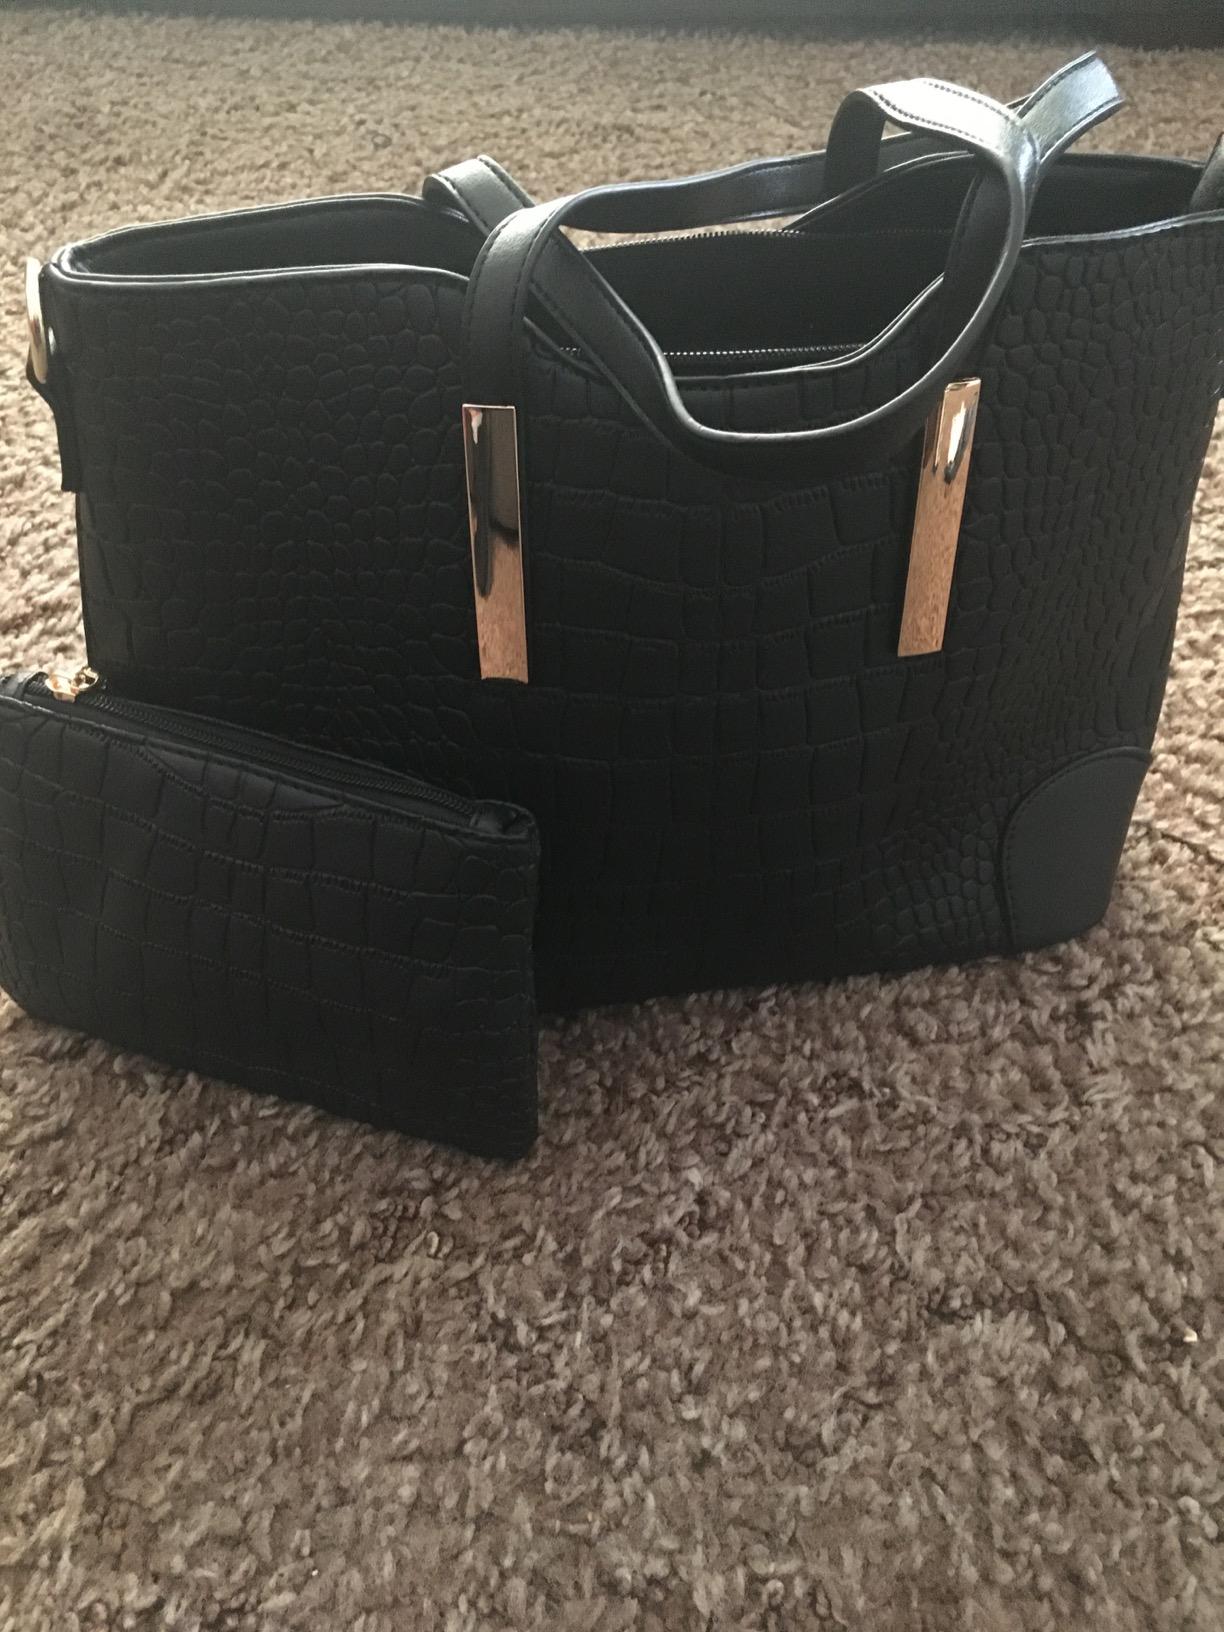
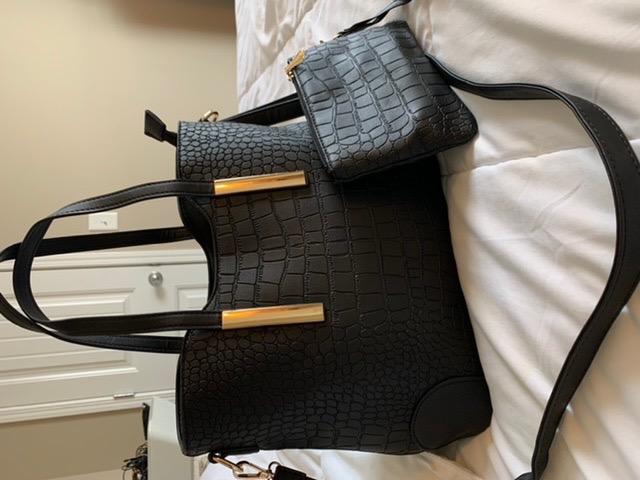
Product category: accessories_handbag
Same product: yes